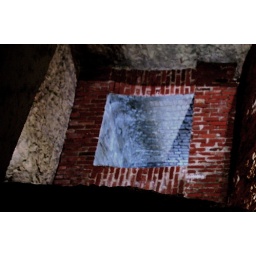
door in the floor